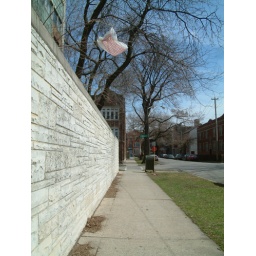
Target bag caught in tree